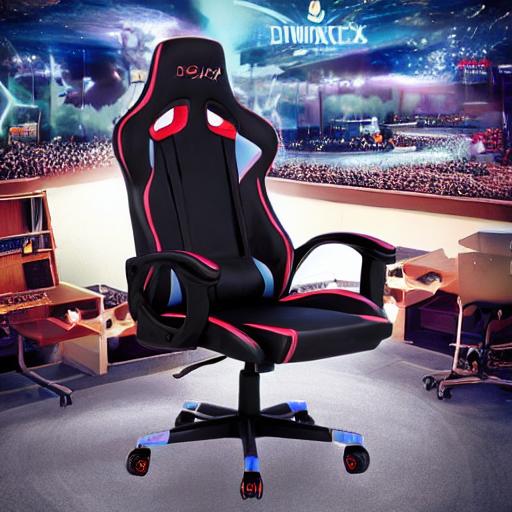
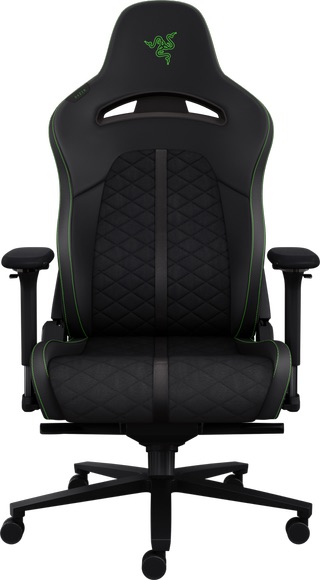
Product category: items_chair
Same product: no